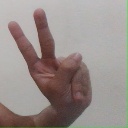
अक्षर: ऐ